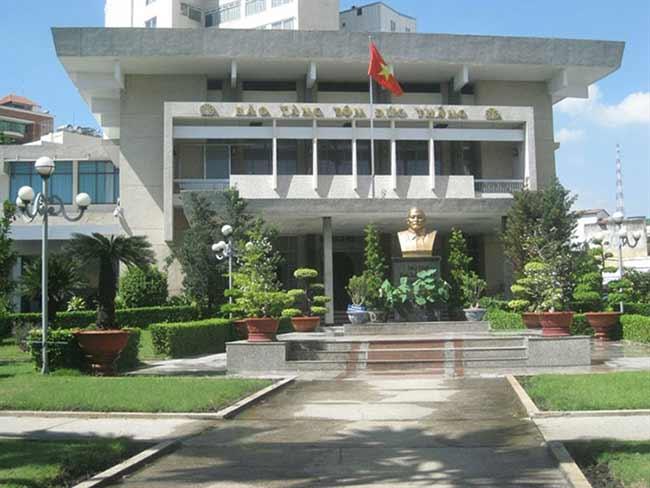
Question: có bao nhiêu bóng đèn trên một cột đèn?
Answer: có bốn bóng đèn trên một cột đèn